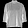
Label: T - shirt / top